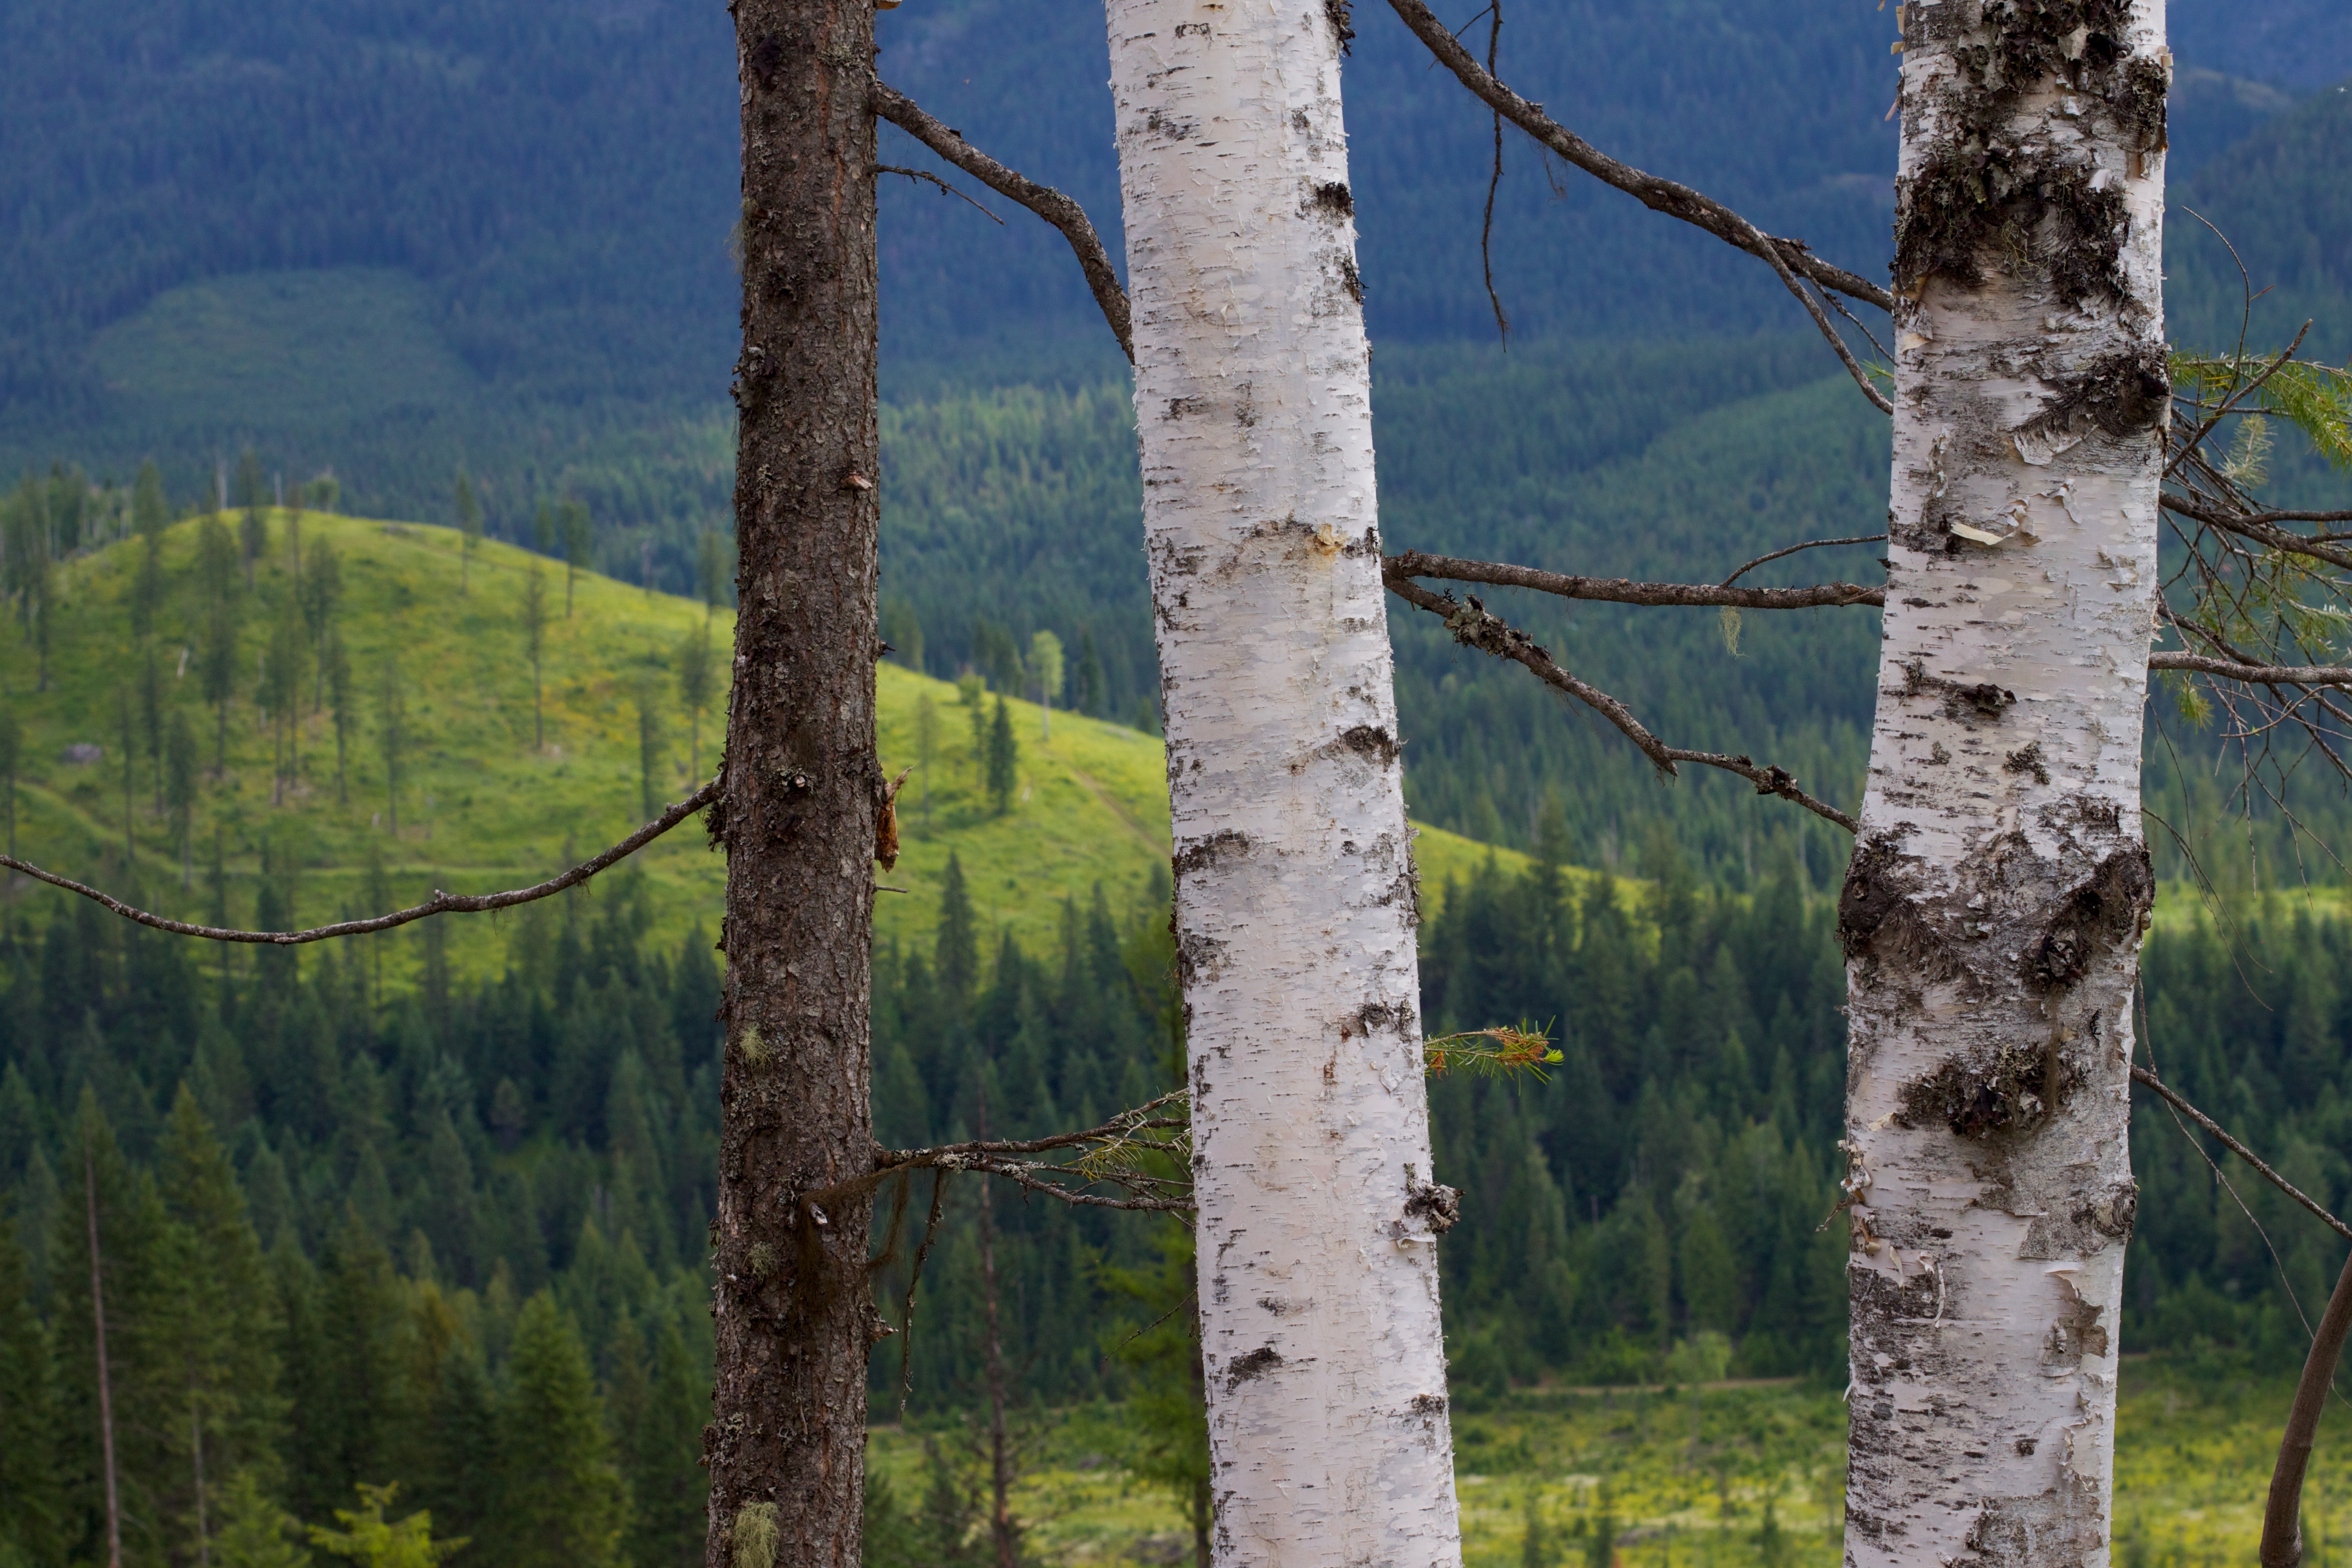
tree, forest, branch, plant, flower, trunk, birch, deciduous, woodland, habitat, odyssey, idaho, larch, ecosystem, flowering plant, natural environment, woody plant, temperate coniferous forest, land plant